Meissen Cathedral

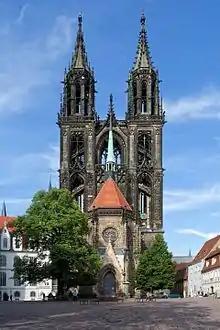
Meissen Cathedral, western façade with Prince's Chapel.

Meissen Cathedral or the Church of St John and St Donatus is a Gothic church in Meissen in Saxony. It is situated on the castle hill of Meissen, adjacent to the Albrechtsburg castle and forms a critical centrepiece of the iconic Meissen skyline overlooking the River Elbe in the valley below.